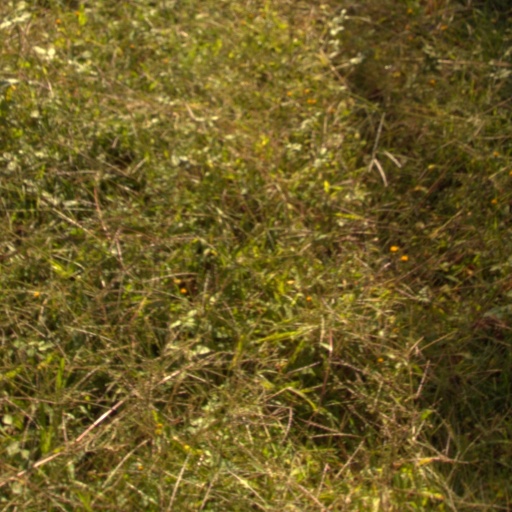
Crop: grape